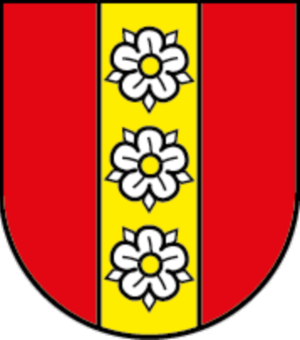
Buchegg est une commune suisse du canton de Soleure, située dans le district de Bucheggberg.